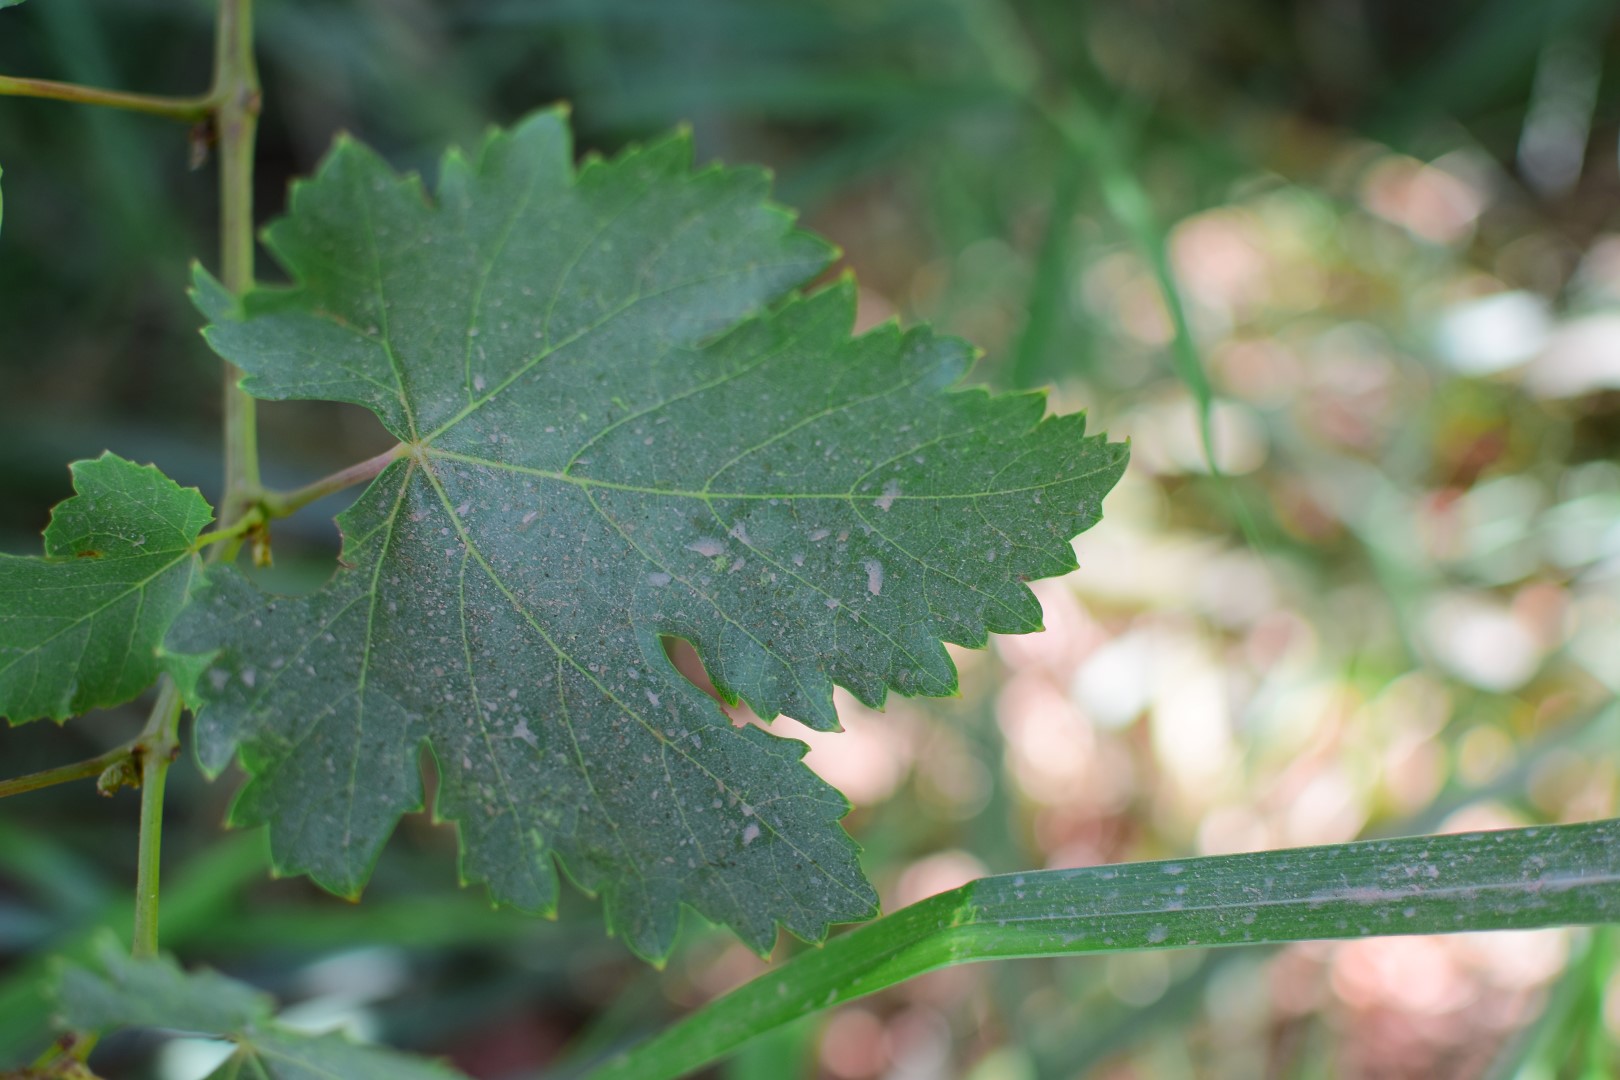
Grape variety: Frinsi